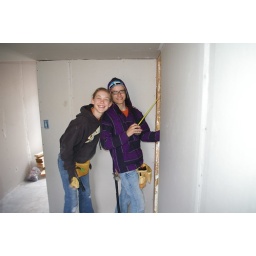
Site 14 outside Tecate Mexico building a house by the TKA students.